Bioconservatism

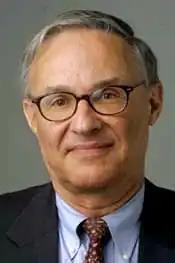
Leon Kass

In his paper "Ageless Bodies, Happy Souls," Leon Kass argues for bioconservatism. His argument was first delivered as a lecture at the Washington D.C. Ethics and Public Policy Center and later published as an article in "The Atlantic". Although it was written during the time when Kass chaired the President's Council on Bioethics, the views expressed are his own, and not those of the council.